FSC Star

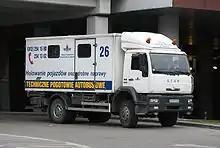
Star S2000

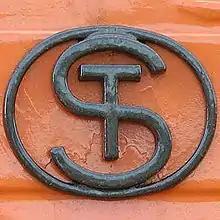
Star Trucks logo

Fabryka Samochodów Ciężarowych "Star" (FSC Star), also known simply as Star, was a Polish truck manufacturer. The name comes from the City of Starachowice, where the factory is located. Their first vehicle was the "Star 20" in 1948. The most popular product was the "Star 266". The 266 model offered very good quality and powerful engines for a low price. It was sold in various countries for many years (not only in the Eastern Bloc; for example it was used by the Yemen Army). For many years, FSC Star was a state-owned company. Star is now owned by MAN AG who retired the brand in January 2009.